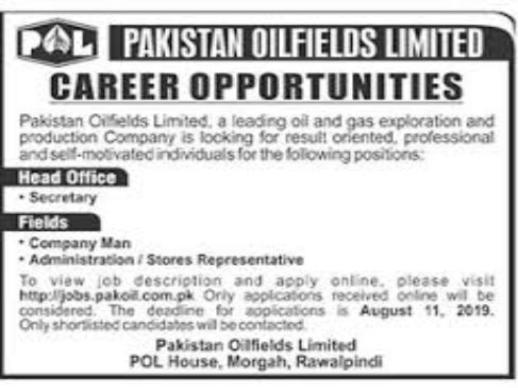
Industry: Transportation